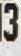
Number: 3